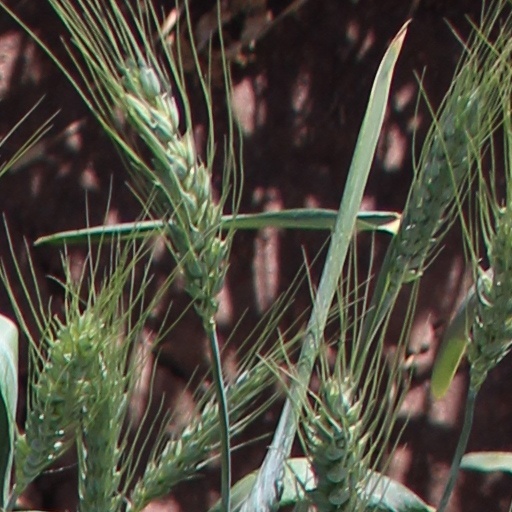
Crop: wheat